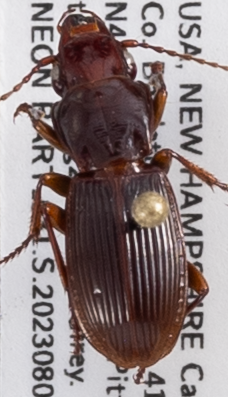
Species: Pterostichus rostratus
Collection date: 2023-08-09
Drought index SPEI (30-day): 1.642
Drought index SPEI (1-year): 1.69
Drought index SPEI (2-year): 0.484